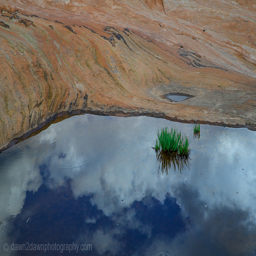
the landscape is reflected in the still waters of the potholes